2015 World Allround Speed Skating Championships

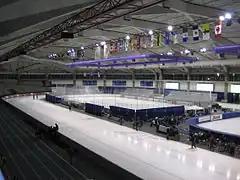

The 2015 World Allround Speed Skating Championships were held in Calgary, Alberta, Canada, from 7 to 8 March 2015.